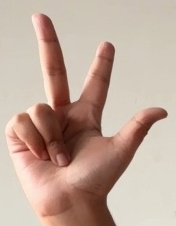
ASL sign: 3